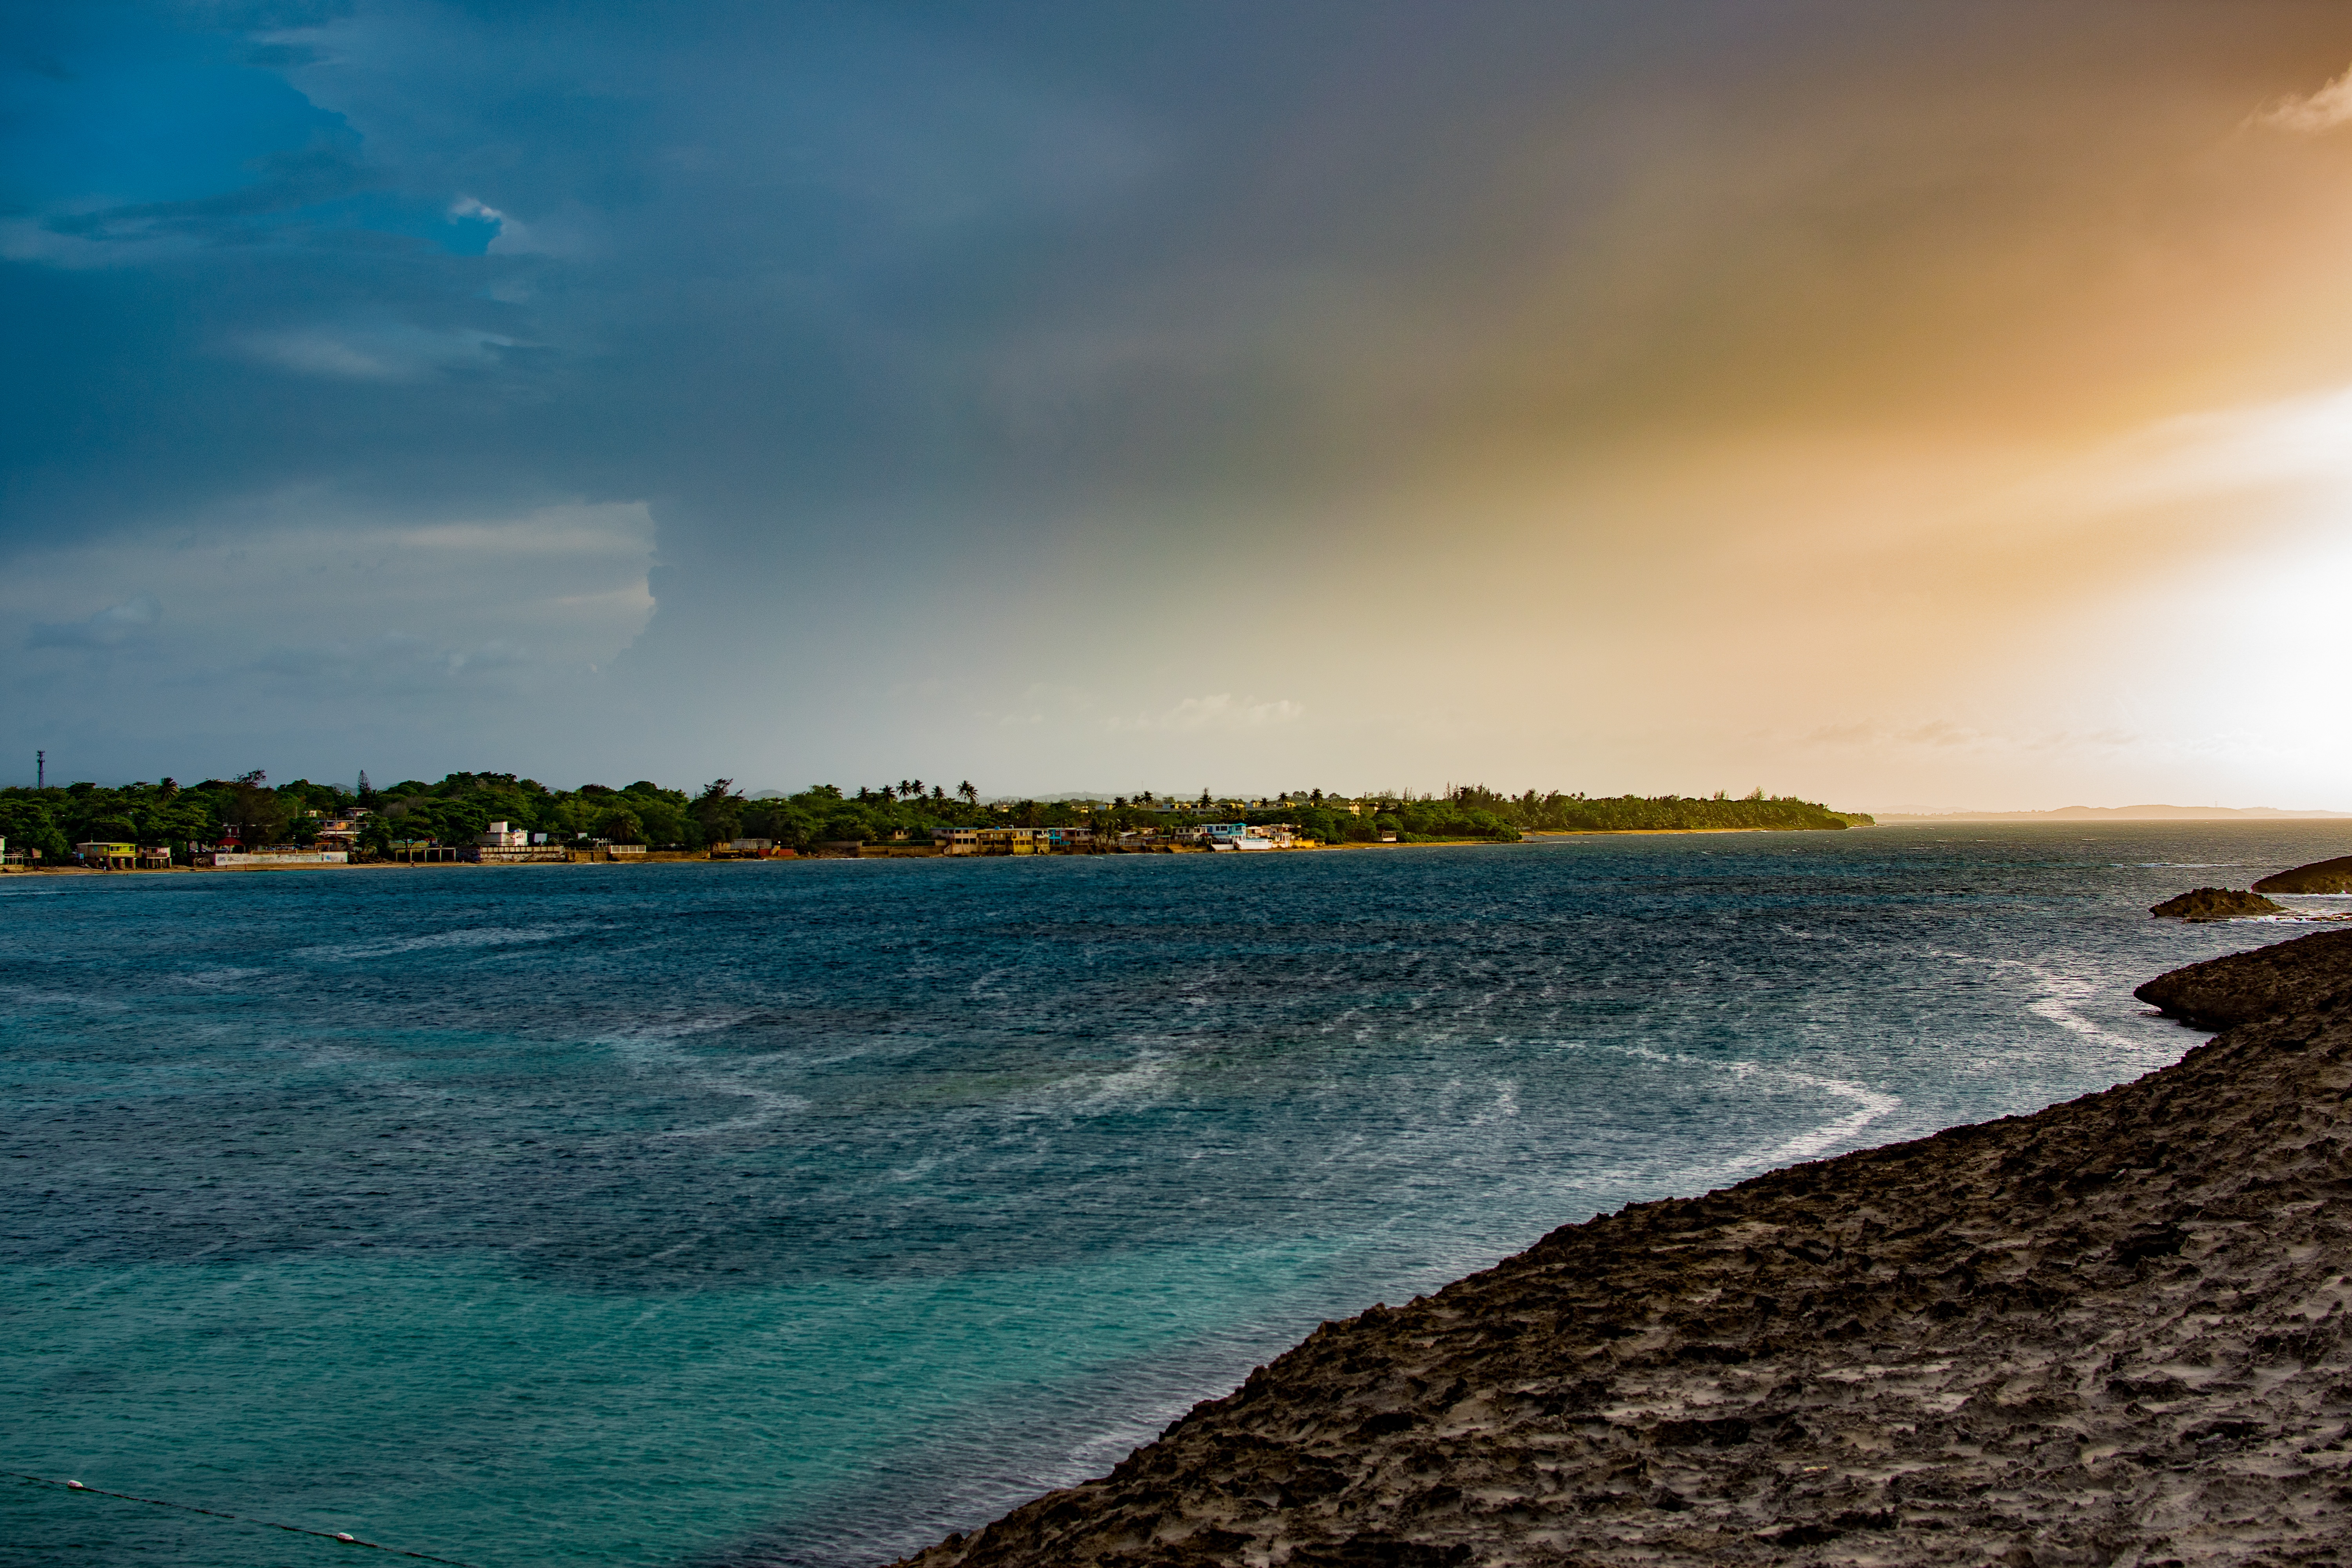
beach, sea, coast, sand, rock, ocean, horizon, cloud, sky, sunrise, sunset, sunlight, morning, shore, wave, dawn, dusk, evening, bay, body of water, tropics, cape, meteorological phenomenon, wind wave